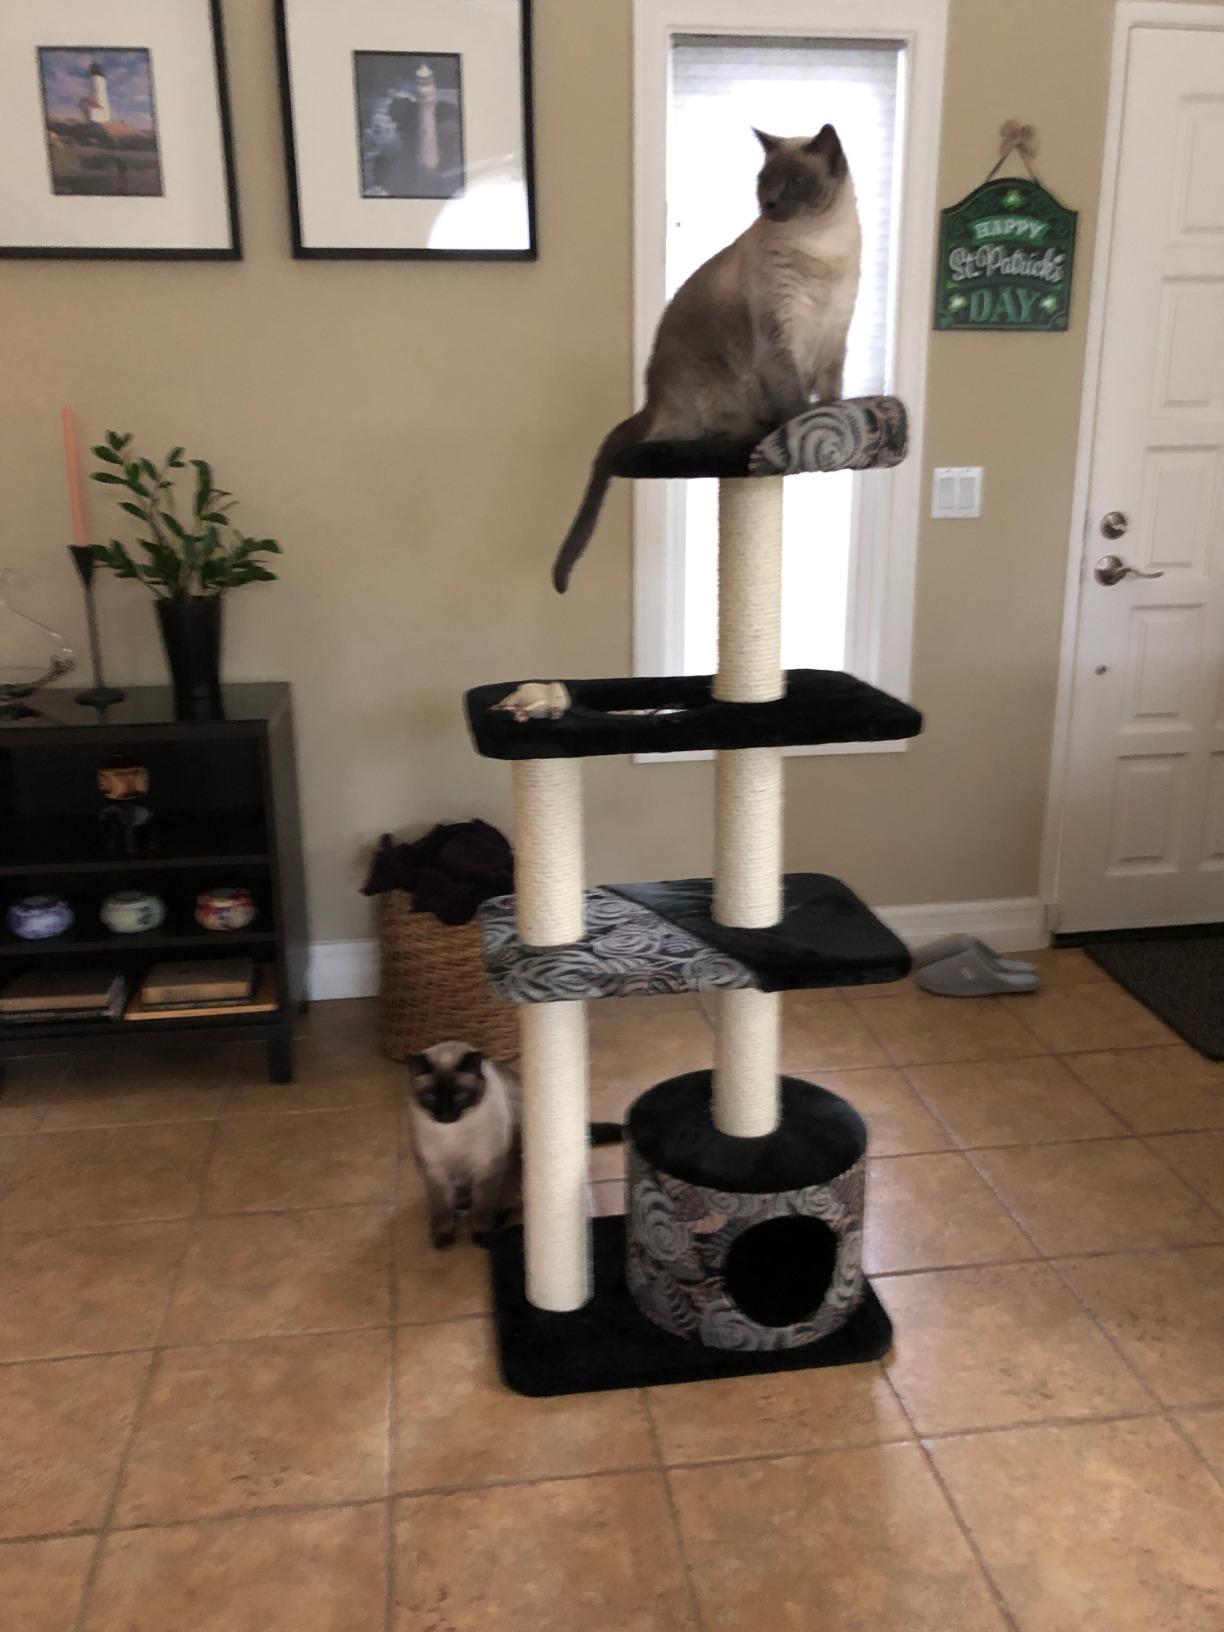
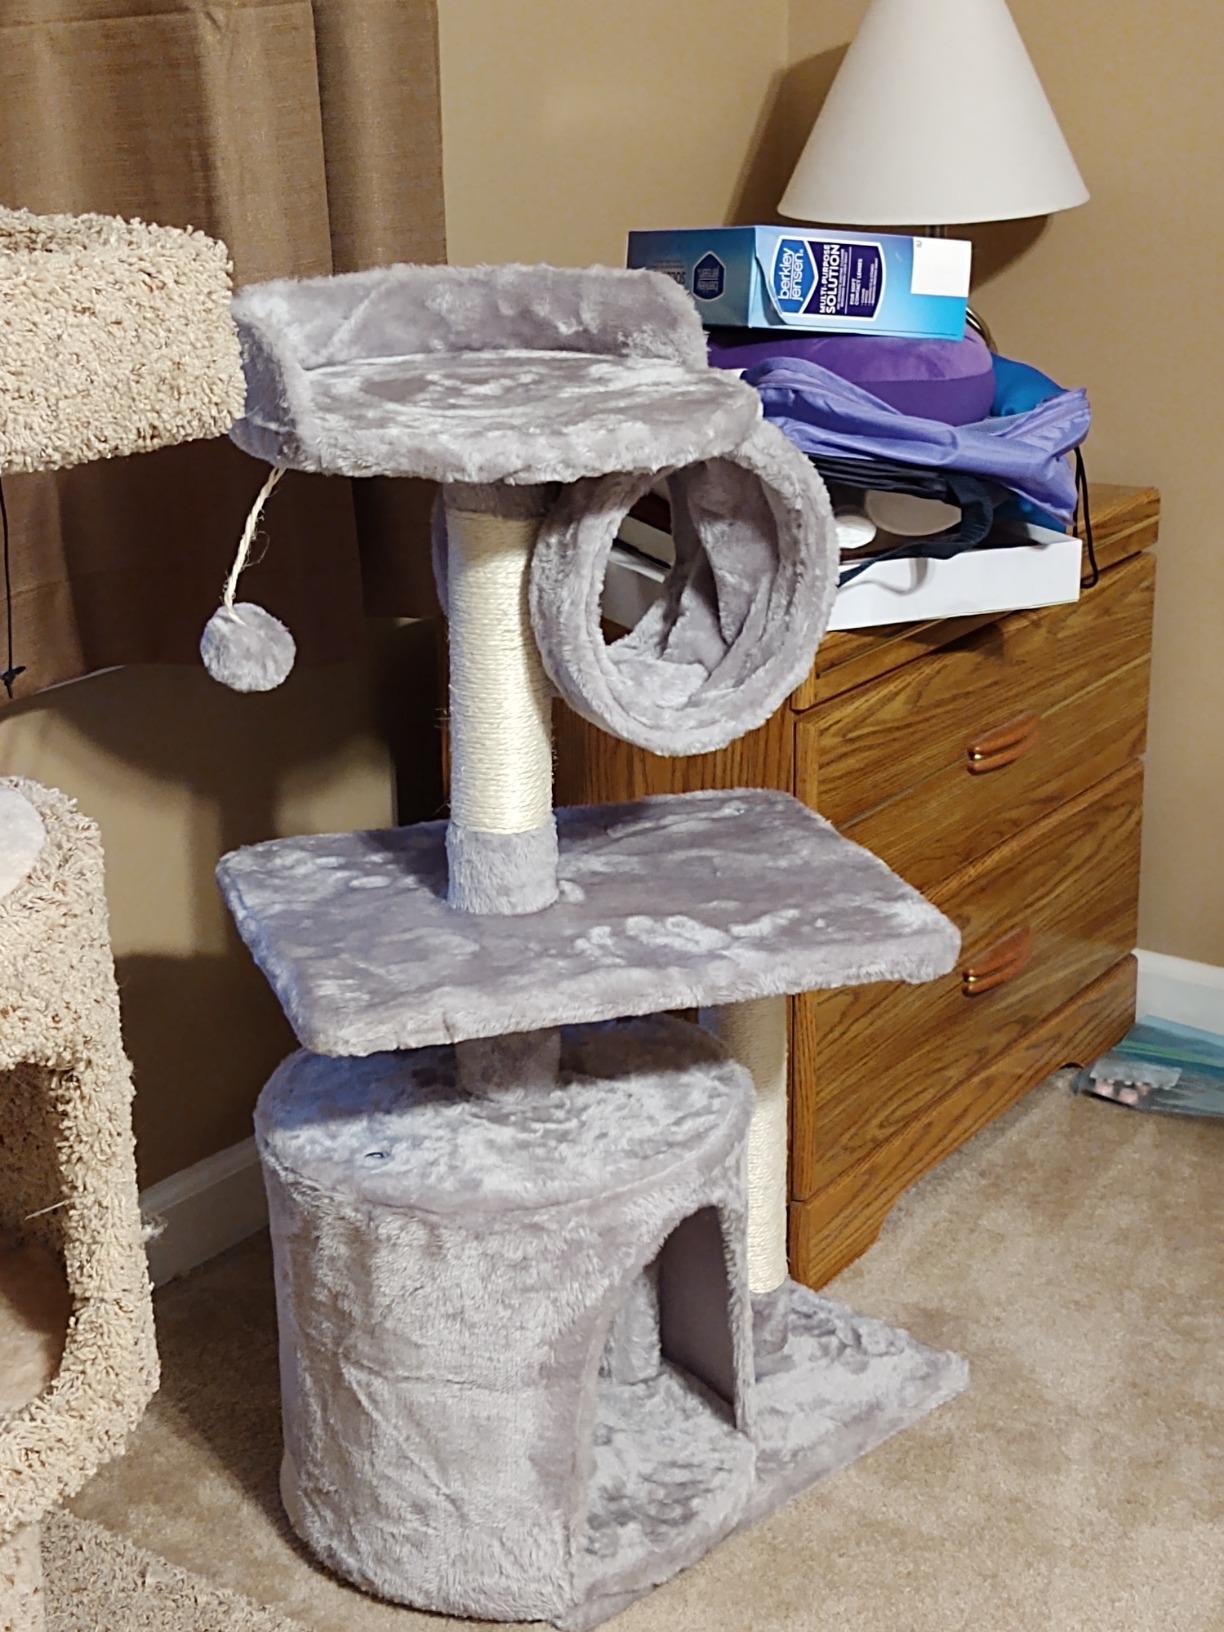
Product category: items_cat tree
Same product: no